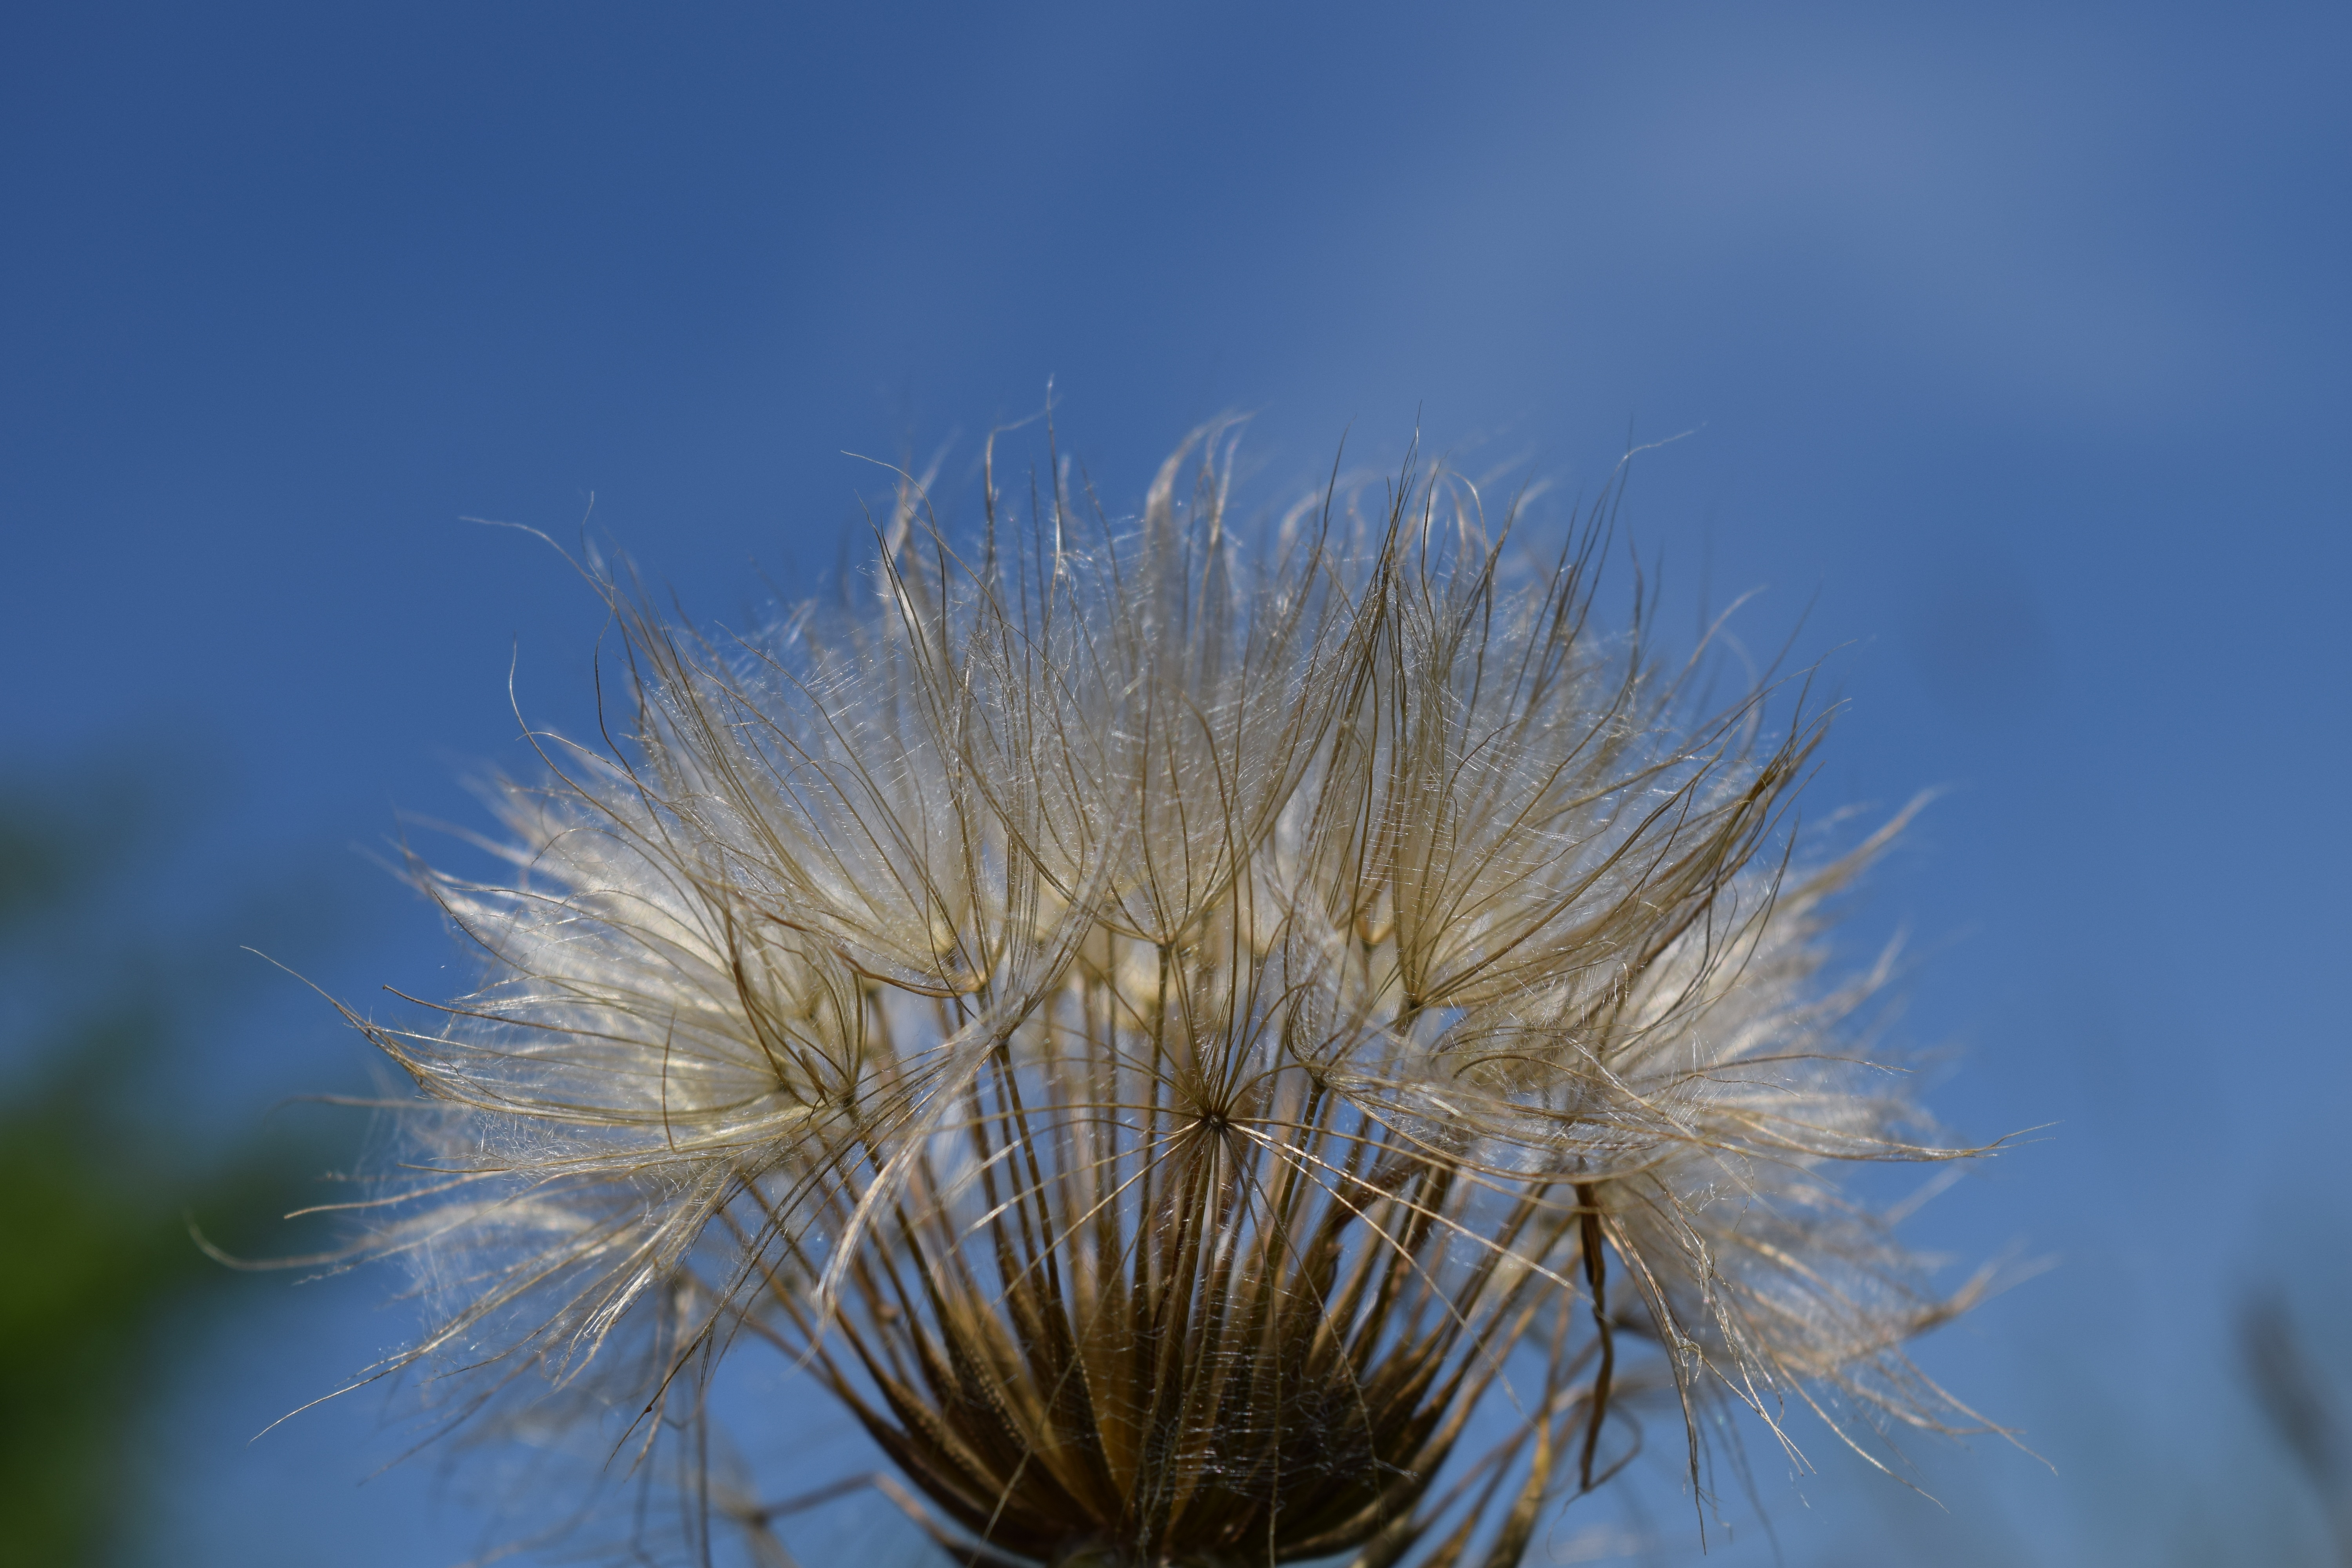
tree, nature, grass, branch, winter, plant, sky, field, photography, meadow, dandelion, prairie, sunlight, flower, frost, macro, blue, close, flora, blue sky, close up, pointed flower, seeds, macro photography, flying seeds, flowering plant, daisy family, had salsify, grass family, plant stem, land plant, thorns spines and prickles